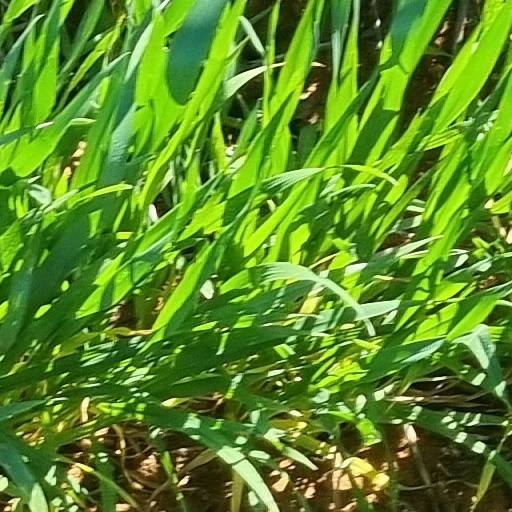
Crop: wheat